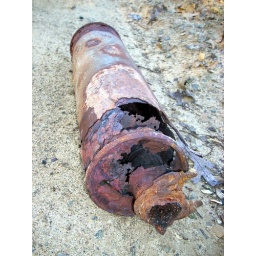
I discovered this on the road in front of my house Sunday morning. Found art is a wonderful thing!